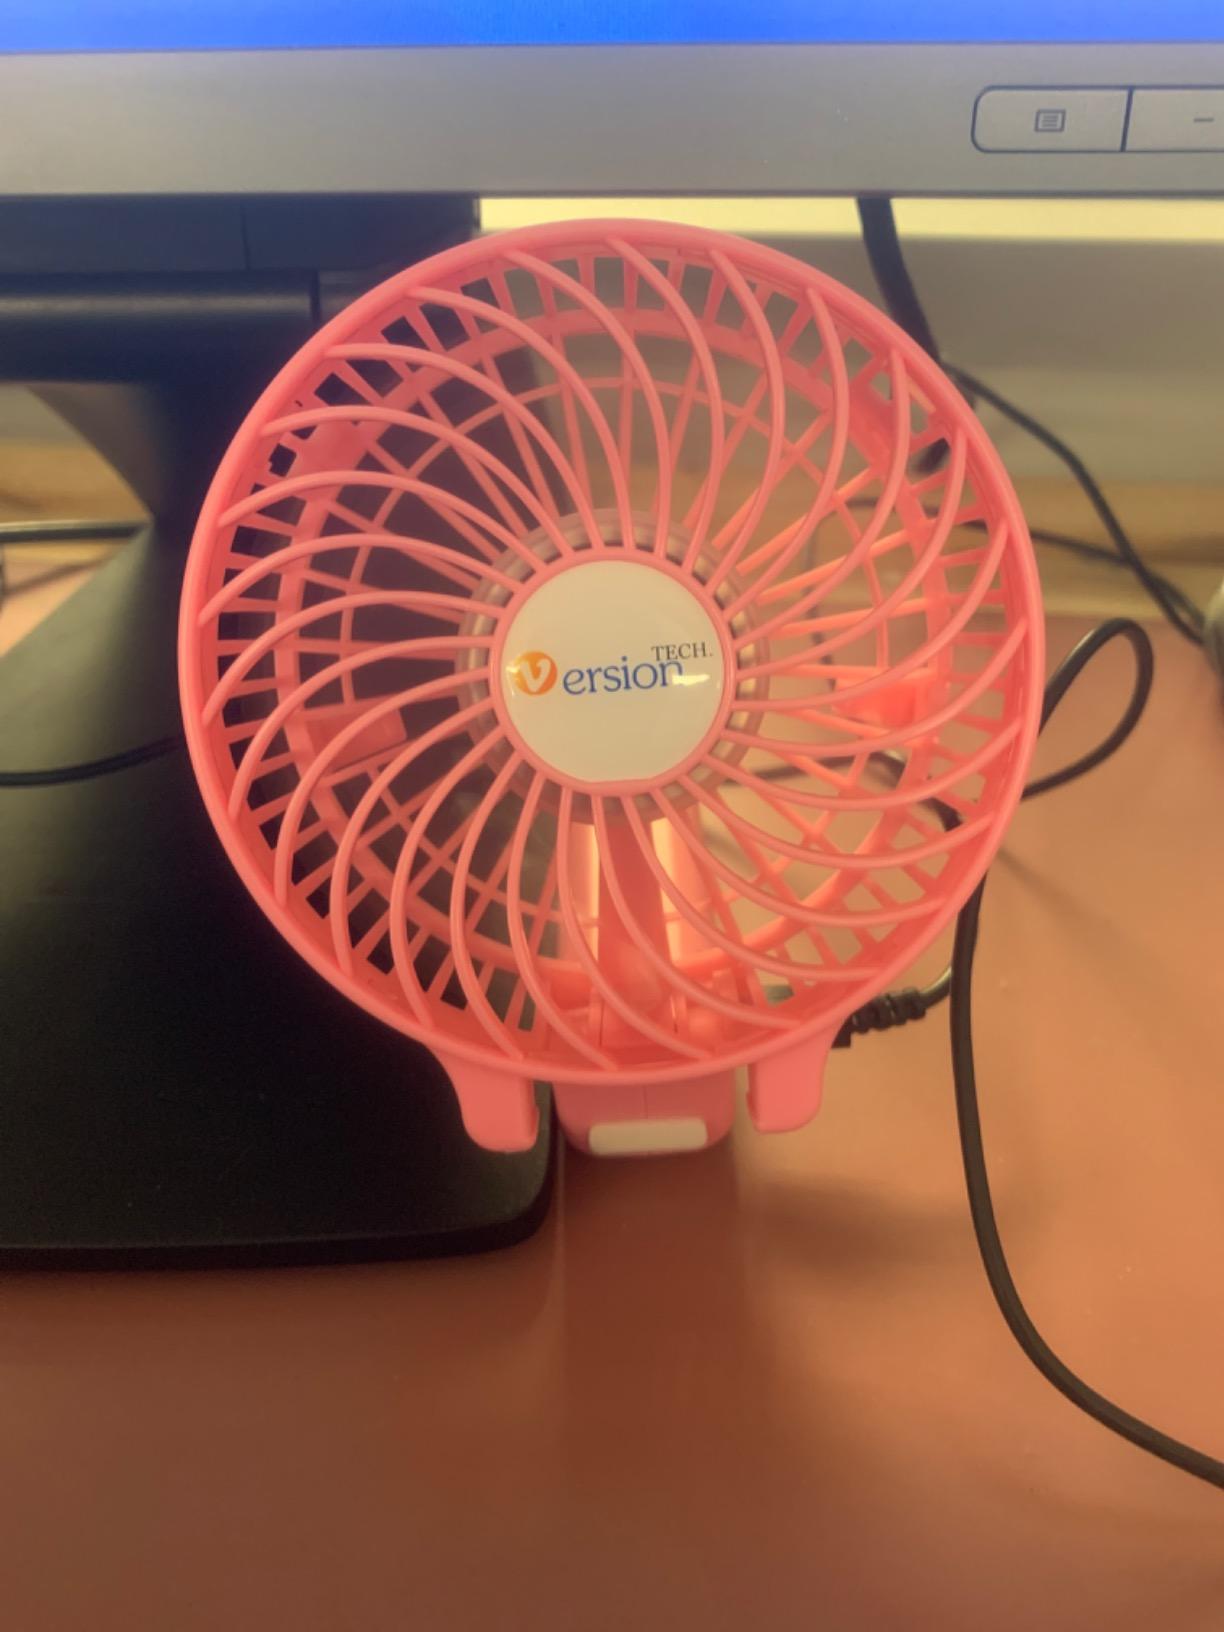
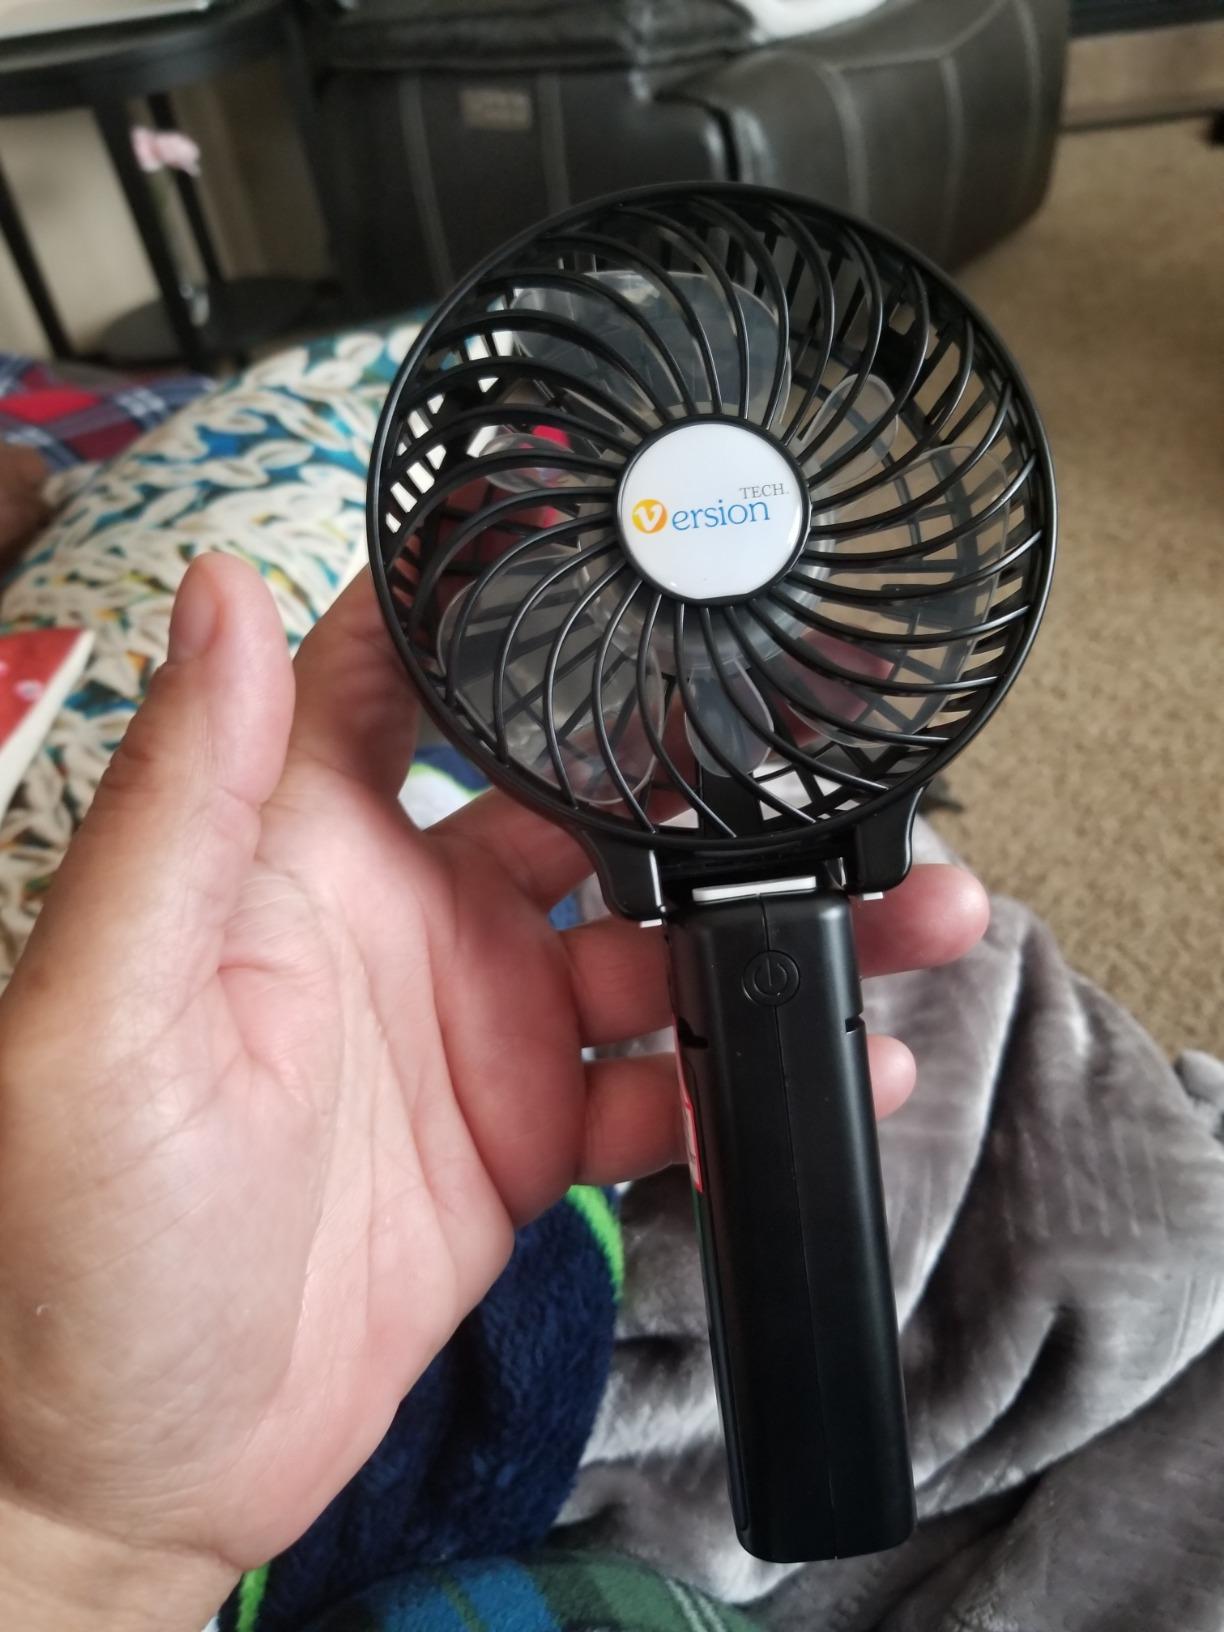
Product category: fan
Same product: no